Hayley Williams

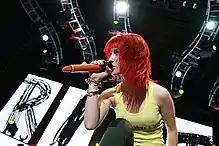
Williams performing on the Honda Civic Tour in July 2010

In 2006, Paramore toured outside of the US for the first time, which included a headline tour of the UK and supporting post-hardcore rock band The Blackout on the Give It A Name Festival in Europe. The following year, she and the rest of Paramore made an appearance in the music video for "Kiss Me" by New Found Glory. In the 2007 "Kerrang!" Readers' Poll, she finished second to Evanescence's Amy Lee in the "Sexiest Female" category, going on to win the first place spot for "Sexiest Female" a year later in the 2008 poll, and again in the 2009, 2010, 2011 and 2012 poll. She also appears as a playable character in the video game "Guitar Hero World Tour" after completing "Misery Business" in the vocalist campaign.